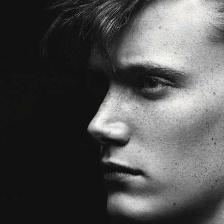
Label: faces